Juan Marvezzi

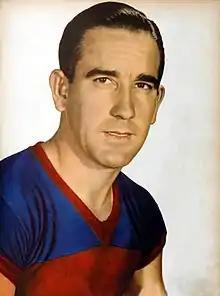
Marvezzi at Tigre in 1941

Juan Andrés Marvezzi (16 November 1915 - 4 April 1971) was an Argentine football striker, he played for Argentina was the top scorer in the Copa América 1941. He holds the record as Club Atlético Tigre's all-time top scorer, with 116 goals.